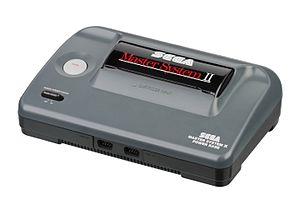
La Master System ou Sega Master System est une console de jeux vidéo de troisième génération, conçue et commercialisée par le constructeur japonais Sega Enterprises, Ltd. Elle est sortie en 1985, sous le nom Sega Mark III au Japon. La console est redessinée et rebaptisée Master System avant son lancement en 1986 en Amérique du Nord. Elle sort sous ce nom dans la plupart des autres territoires, dont l'Europe en 1986 et le Brésil en 1987. Le modèle remanié de la Master System sort également en 1987 au Japon.